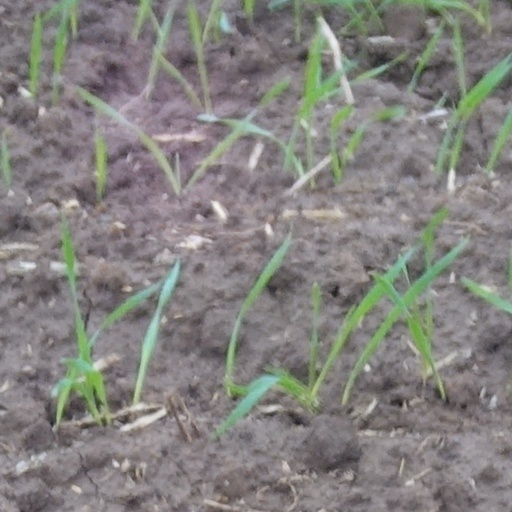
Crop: wheat